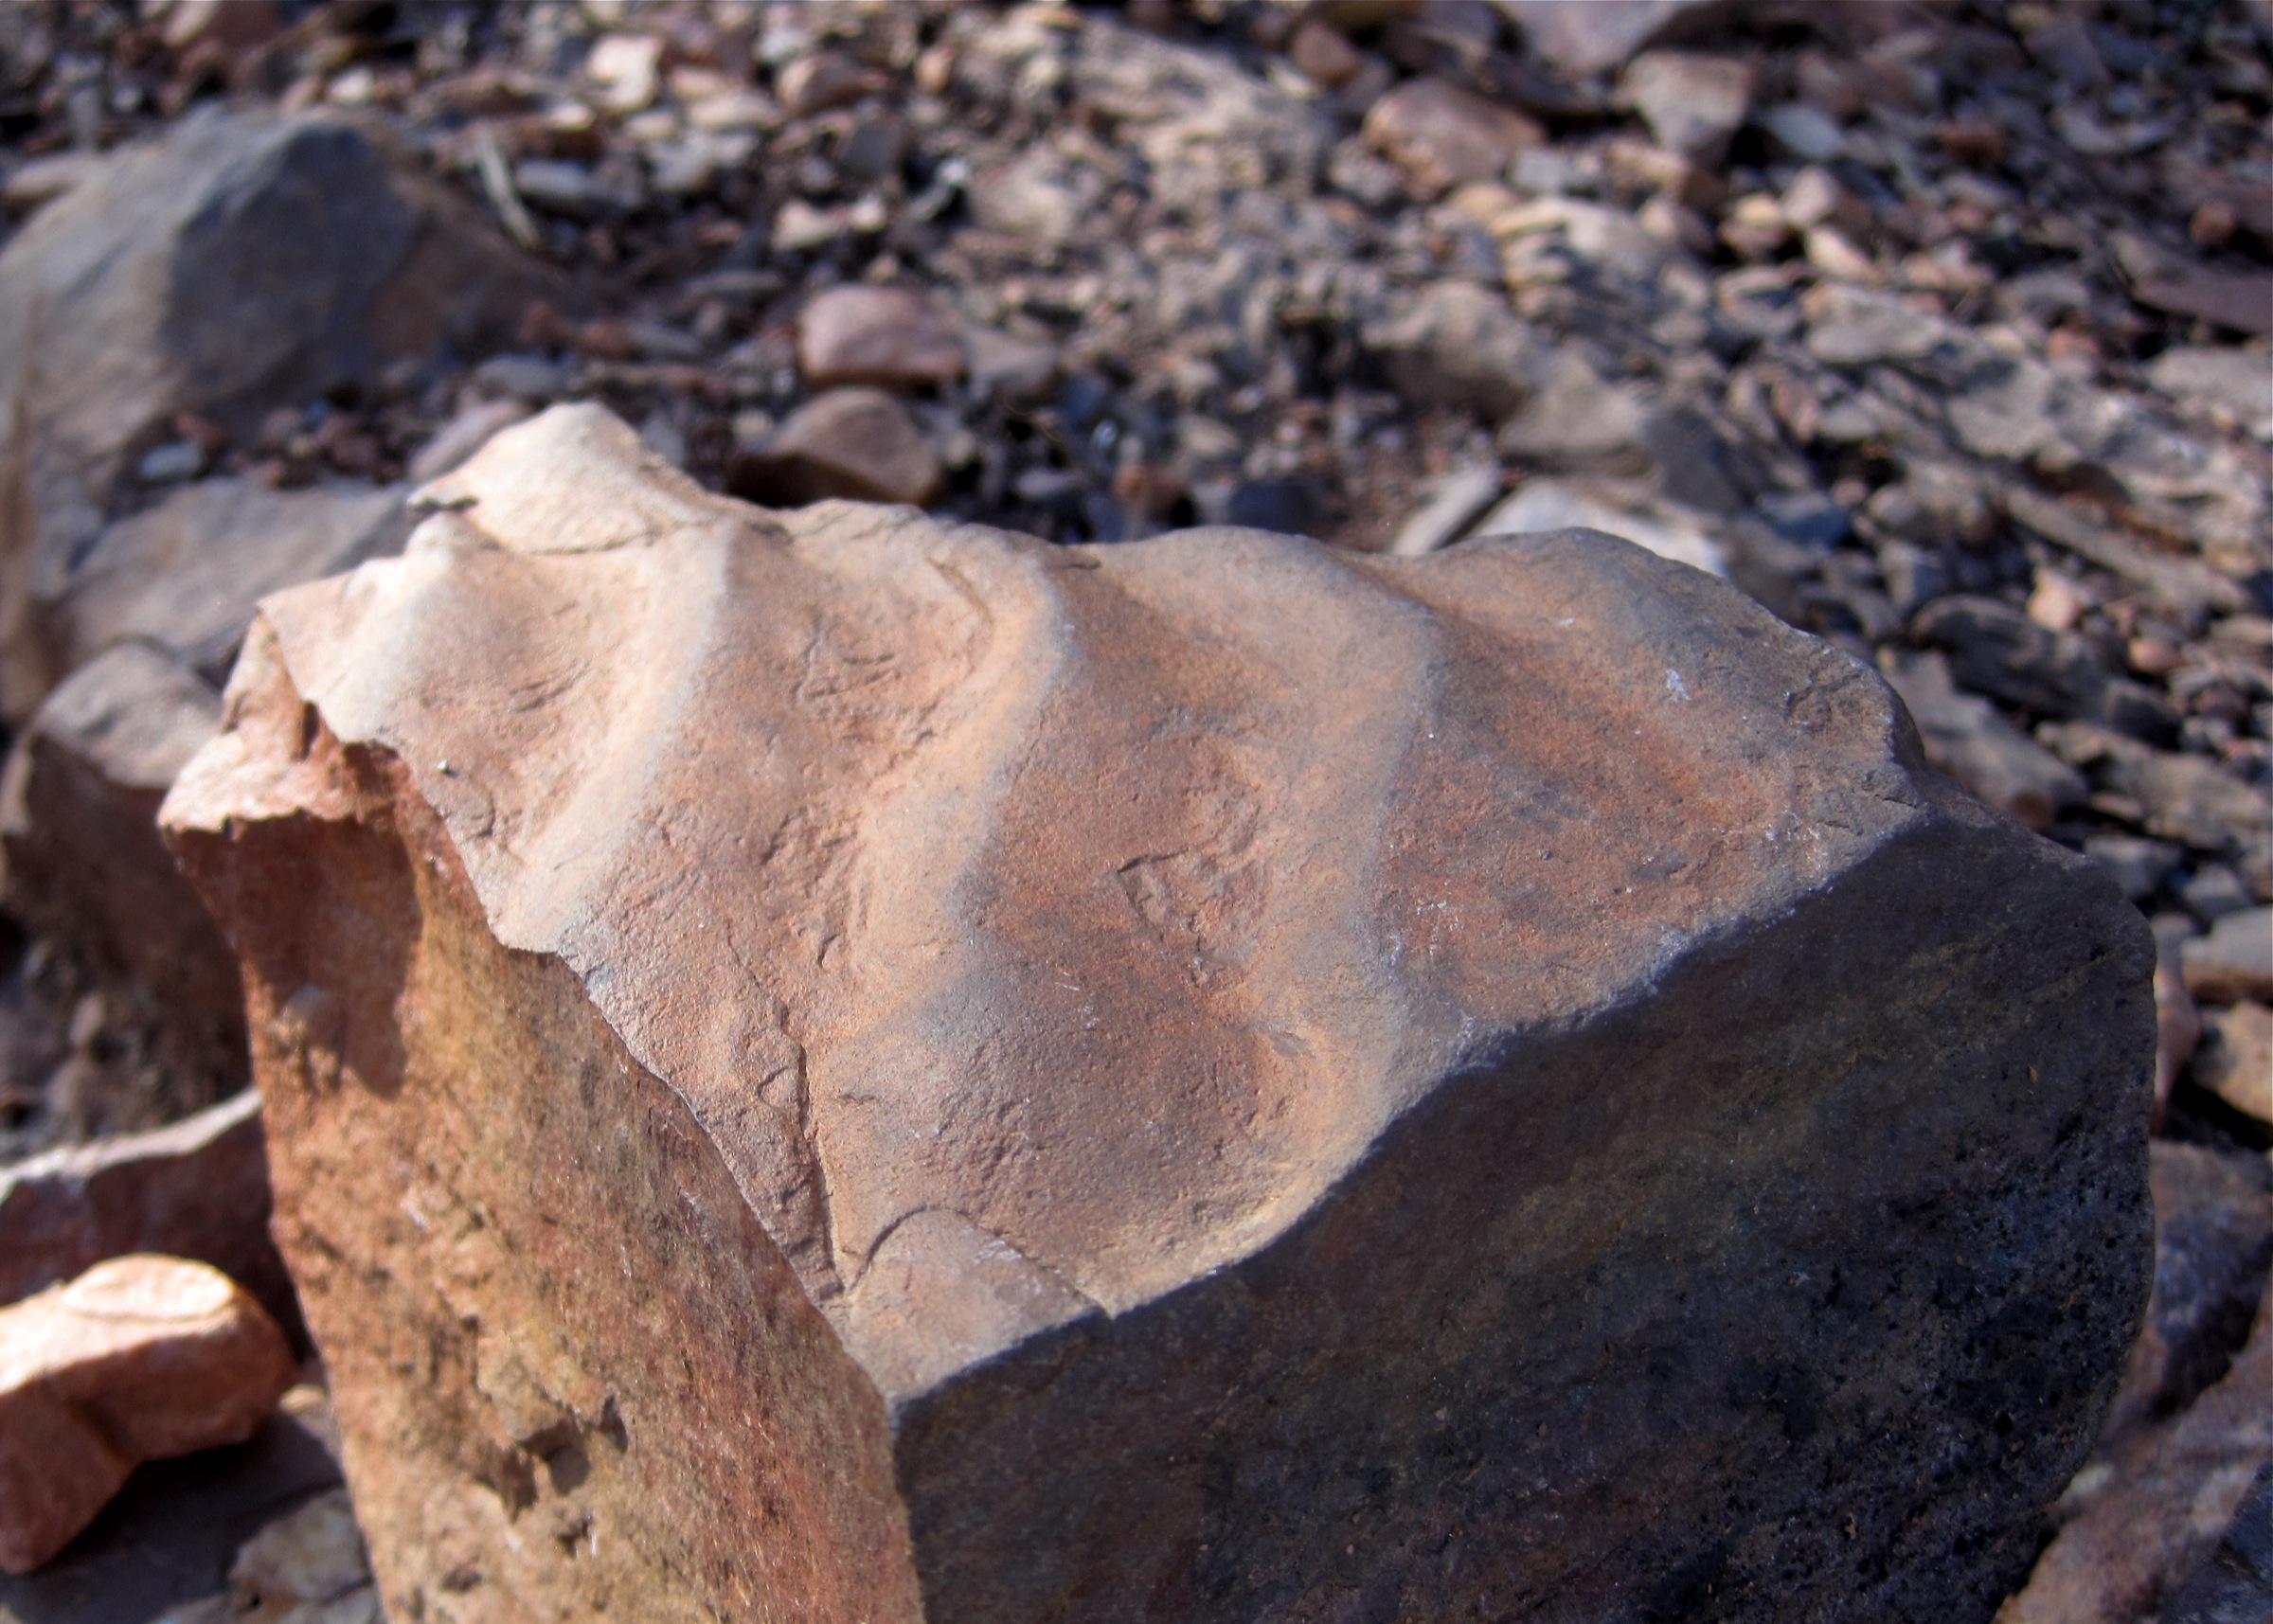
tree, nature, rock, wood, trail, leaf, soil, material, arizona, geology, boulder, ancient history